1965 Australian Formula 2 Championship

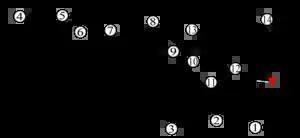
Layout of the Warwick Farm Raceway (1960-1973)

The 1965 Australian Formula 2 Championship was a CAMS sanctioned motor racing title open to Racing Cars complying with Australian Formula 2. The championship was contested over a single, 34 lap, 76.5 mile (123 km) race at the Warwick Farm circuit in New South Wales, Australia on 19 September 1965. It was the second Australian Formula 2 Championship to be awarded.